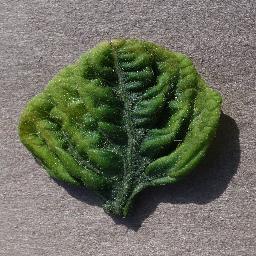
Label: Tomato___Tomato_Yellow_Leaf_Curl_Virus